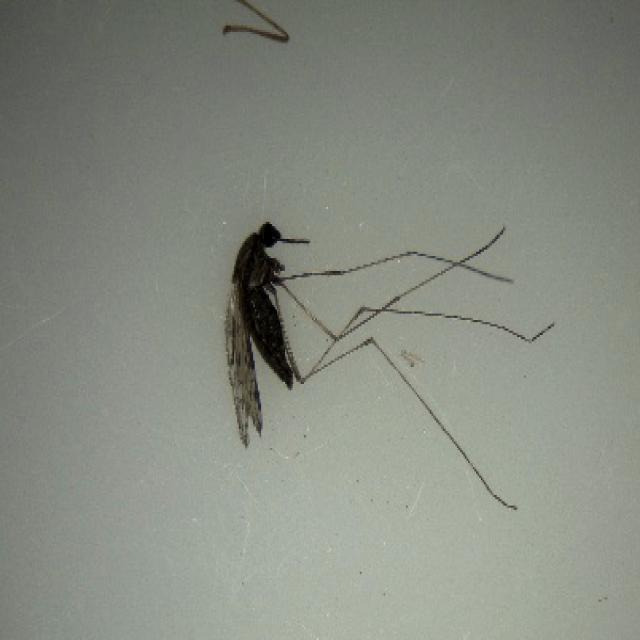
Species: anopheles_sinensis